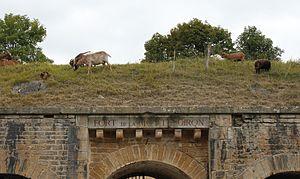
Fort de la Motte-Giron, Dijon, Côte-d'Or, Bourgogne, France
Le fort de la Motte-Giron, appelé brièvement le fort Roussin, est un ouvrage fortifié se trouvant près de l'extrémité occidentale de la commune de Dijon. Ce fort fait partie de la ceinture de forts détachés entourant l'agglomération.